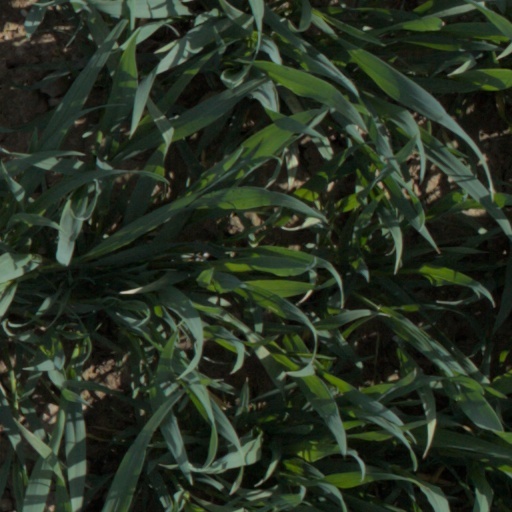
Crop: wheat